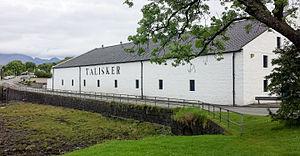
Talisker est une distillerie de whisky située à Carbost, sur l'Ile de Skye en Écosse. C'est la seule distillerie présente sur cette île.